Describe the emotion expressed in this image:  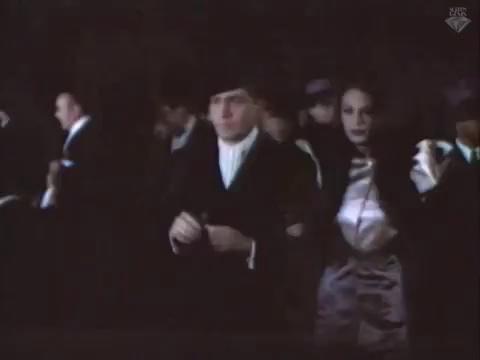
This person displays Suffering, valence and arousal with low intensity.